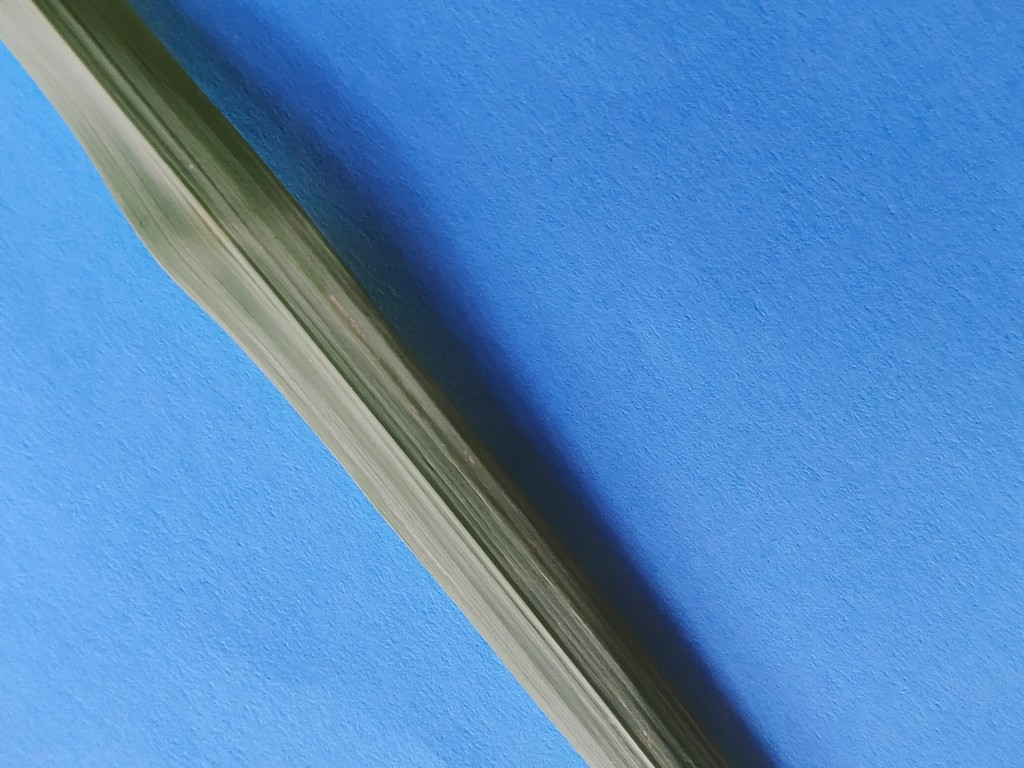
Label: Healthy